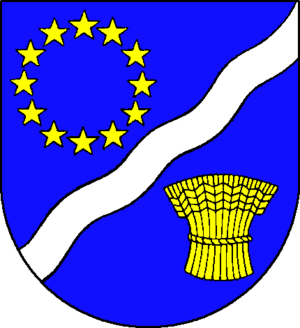
Hohenfelde (Stormarn)
Coat of arms of Hohenfelde (Stormarn)
Hohenfelde er en kommune og by i det nordlige Tyskland, beliggende i Amt Trittau under Kreis Stormarn. Kreis Stormarn ligger i den sydøstlige del af delstaten Slesvig-Holsten.